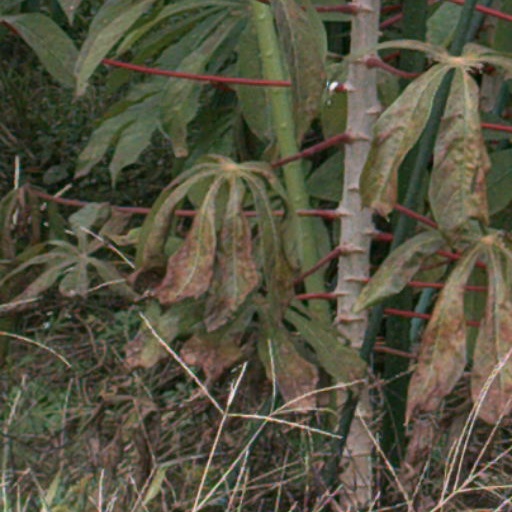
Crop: cassava